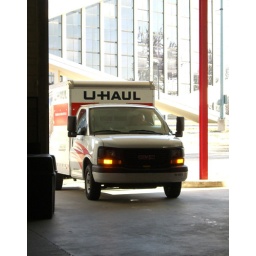
Dad driving the truck in to unload. (I got to drive the car in to load up when we were done! Woo hoo!)